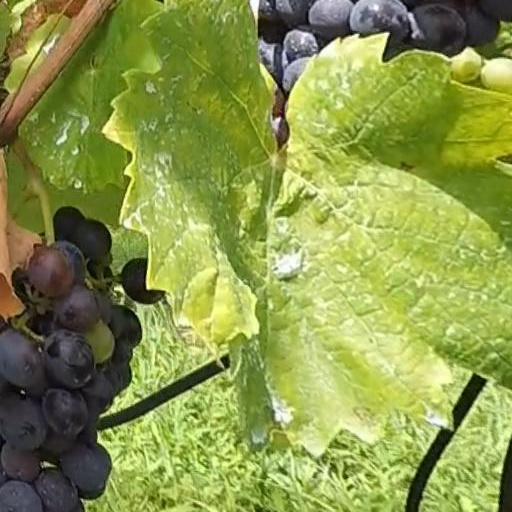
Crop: grape